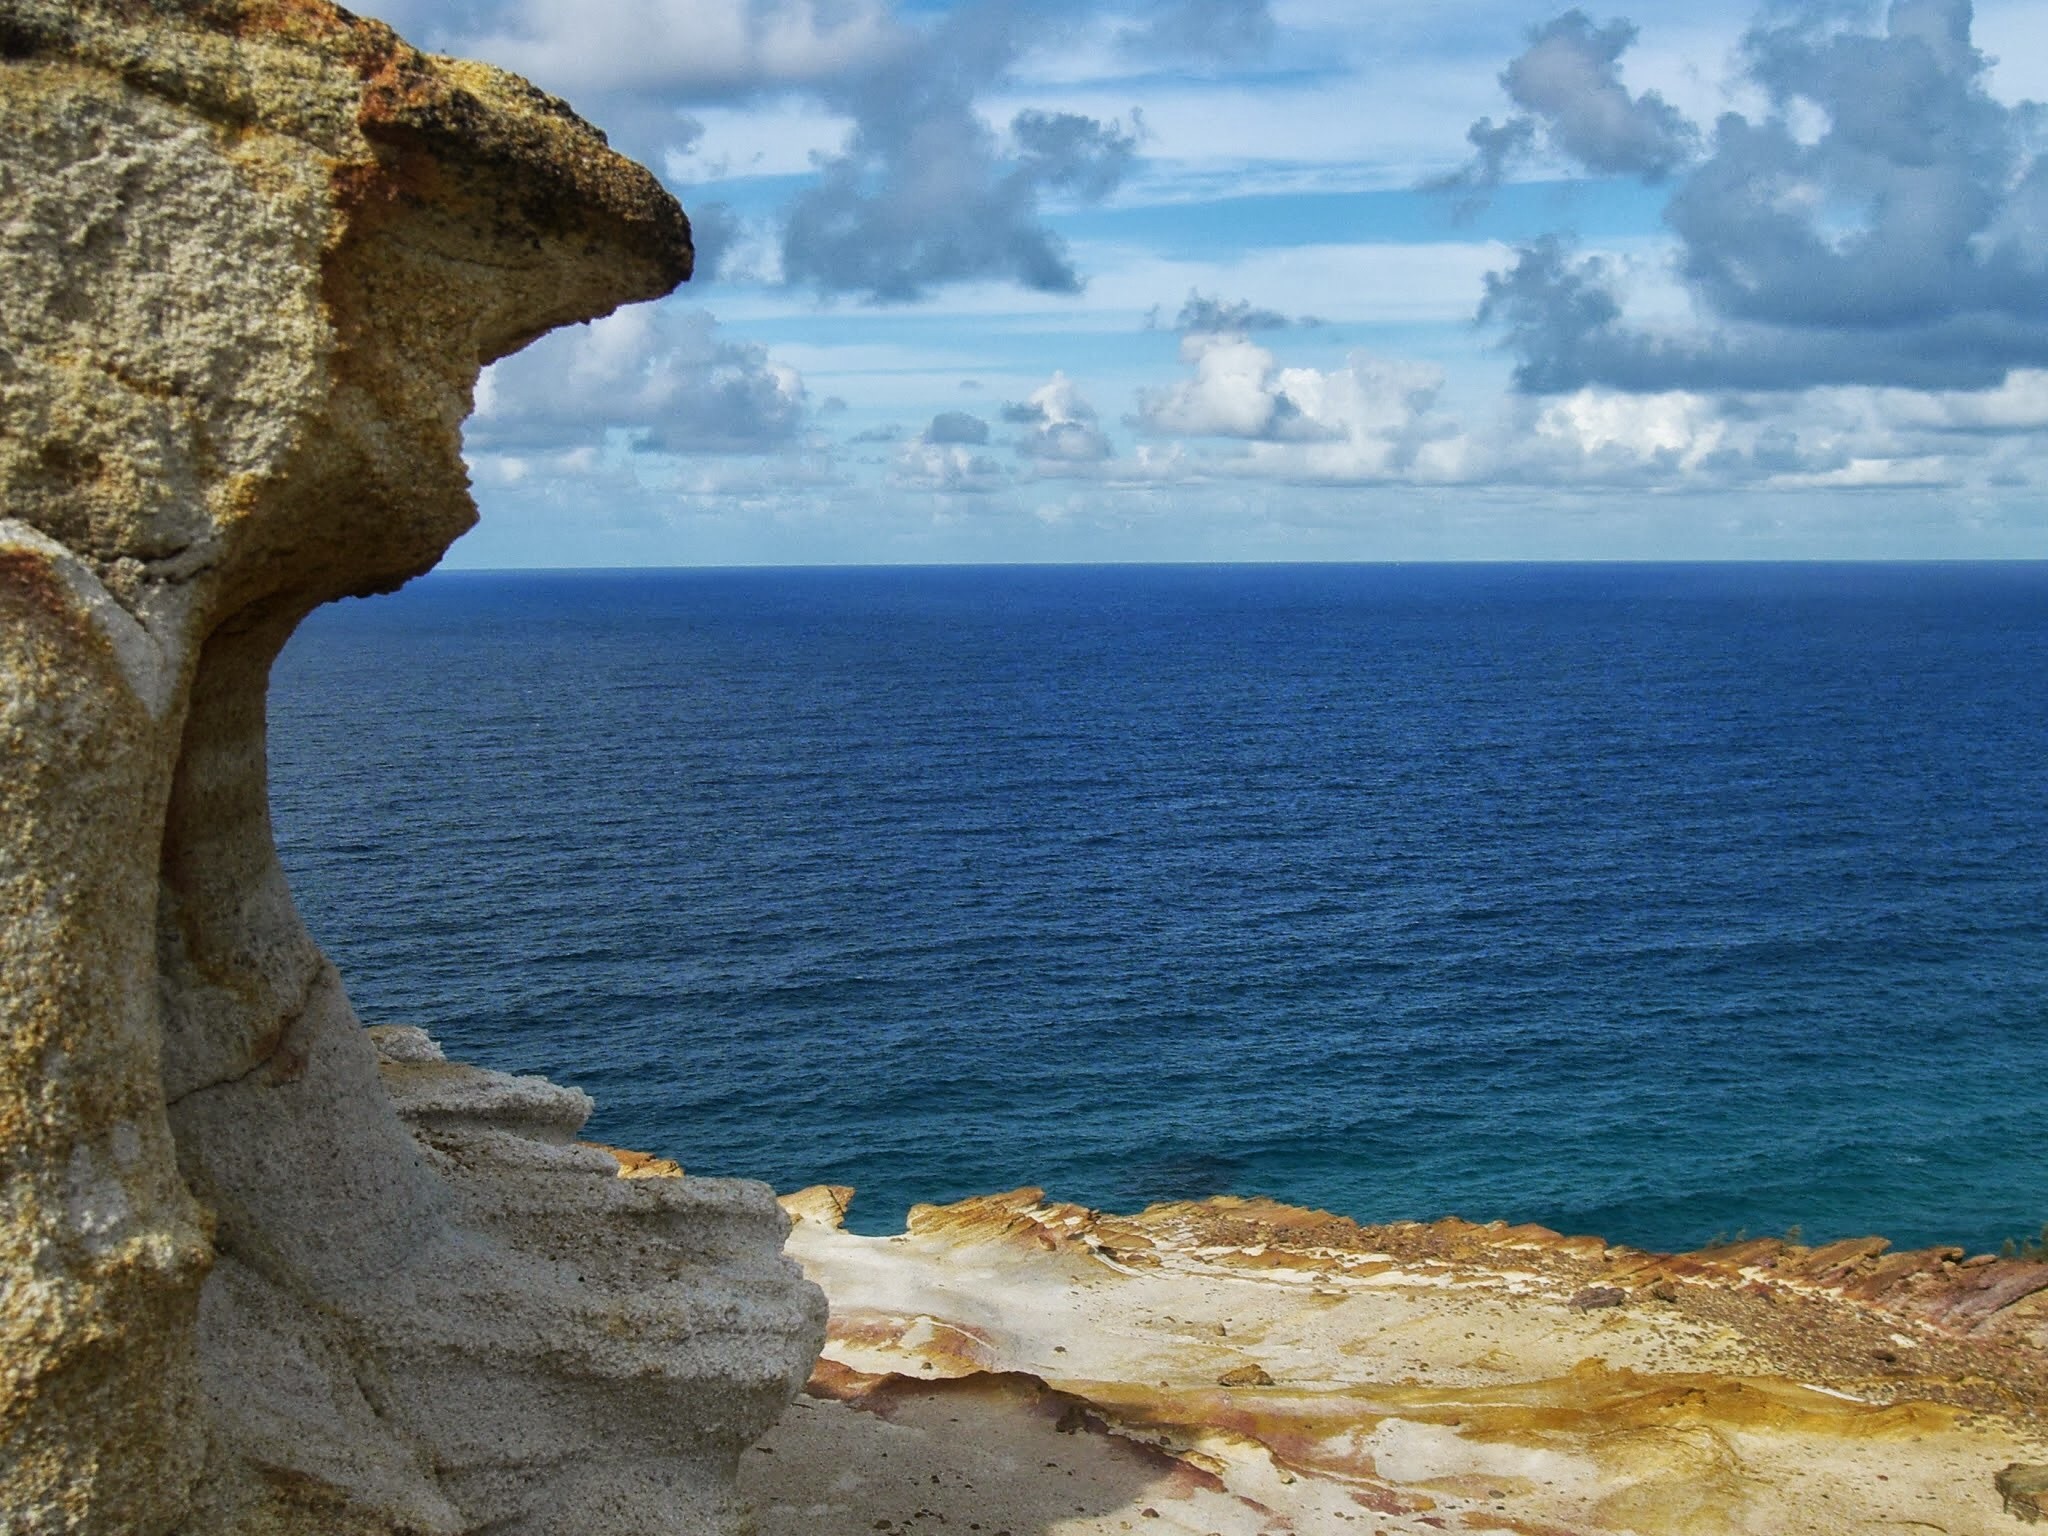
beach, sea, coast, sand, rock, ocean, horizon, shore, wave, vacation, formation, cliff, cove, bay, stack, terrain, material, body of water, geology, cape, islet, landform